OVO (album)

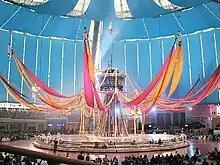
The Millennium Dome Show, mid-performance in October 2000

Gabriel was already working on the songs for his 2002 album "Up", which was slated for release in 2001 at the time, when he started work on "OVO": "'Ovo' was going to be a six-month diversion. In the end it took two years." Initially, work was being done simultaneously on both "Up" and "OVO" for a few months, separately by engineers Richard Chappell and Richard Evans (respectively). However, in November 1998, both engineers decided to focus on completing the "OVO" soundtrack, so work on "Up" was temporarily put on hold.